Nepal Bhasa Patrika

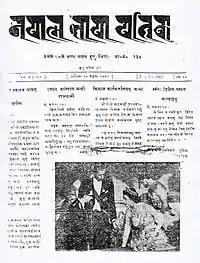
Front page of "Nepal Bhasa Patrika" dated 5 November 1960.

Nepal Bhasa Patrika was the first daily newspaper in the Newar language. It launched on 28 September 1955 from Kathmandu, Nepal. The first editor and publisher was Phatte Bahadur Singh. "Nepal Bhasa Patrika" (meaning "Nepal Language Periodical") ceased publication in 1983.